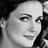
Emotion: neutral